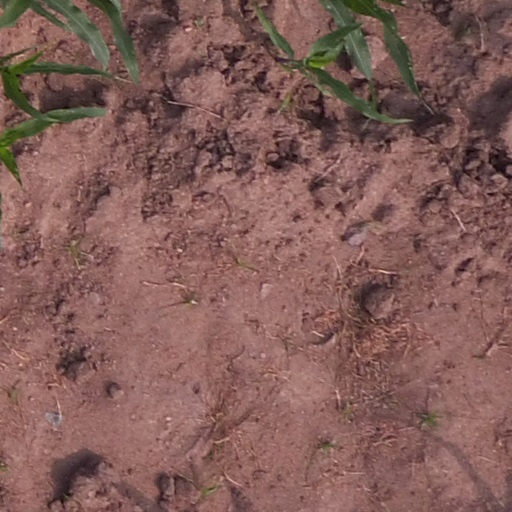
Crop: maize; corn